Apache–Mexico Wars

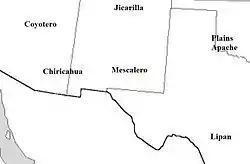
The approximate locations of the principal Apache tribes, ca. 1840. Most of the raids into Mexico were carried out by the Chiricahua and Mescalero.

When Mexico became independent in 1821 the long-standing peace with the Apache began to fall apart. The number of soldiers at the frontier presidios was reduced, as was the budget for supporting the soldiers and the Apache. The key element leading to war was that, in 1831, the Mexican government cut off food rations to Apaches settled near presidios. The 2,000 Apache at the presidios quickly departed, it being necessary for them to resume their hunting-gathering lifestyle if they were to survive. The military commander of Chihuahua declared war on the Apache on October 16, 1831, and initiated military action against them. Mexico, however, was ill-prepared for a war against the Apache. The two states most affected, Chihuahua and Sonora, operated almost independently of each other and the federal government. Sonora (which included Arizona at this time) had a thinly-scattered population of perhaps 50,000 people; Chihuahua had a more concentrated population of 134,000 and a better organized government.